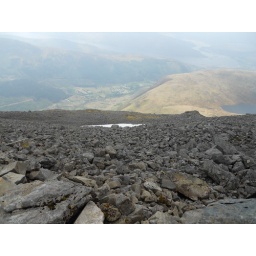
Returning below the cloud base on the long descent back to Glen Nevis. (Saturday 22 May, 4PM).